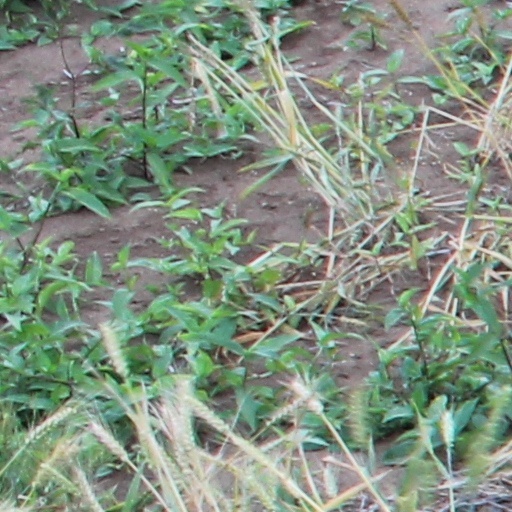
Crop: wheat